Liantang station (Guangzhou Metro)

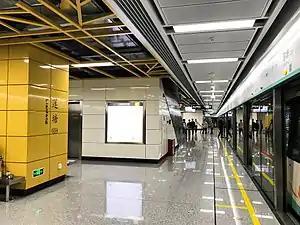
Platform of Liantang

Liantang station, is a station of Line 9 of the Guangzhou Metro. It started operations on 28 December 2017.